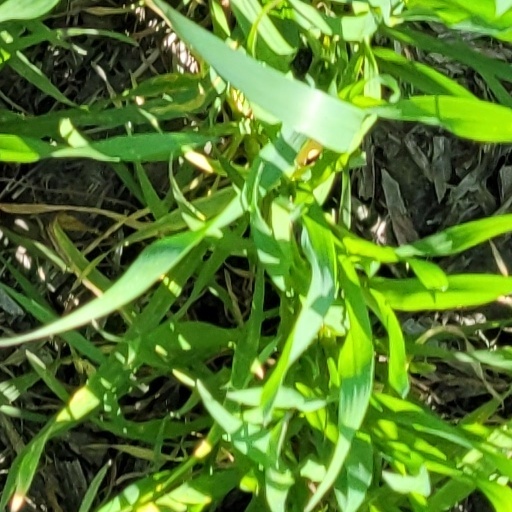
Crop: wheat